Institute of Latin American Studies

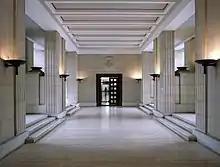
The Institute of Latin American Studies was located in the art-deco style Senate House in London, whose entrance hall is shown above.

The Institute of Latin American Studies (ILAS) was one of nine research institutes that comprised the School of Advanced Study at the University of London. It was located in the landmarked Senate House building in Bloomsbury, central London.